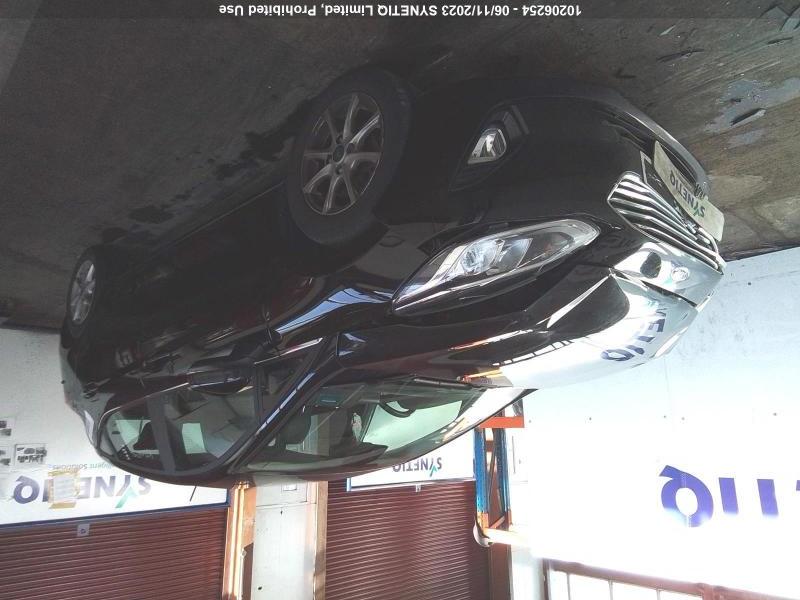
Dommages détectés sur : plaque d'immatriculation avant, pare-choc avant, capot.
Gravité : mineur